Answer in natural language. Considering the relative positions, where is dark frame red plaid blanket bed (marked A) with respect to Window (marked B)? Choose between the following options: left or right
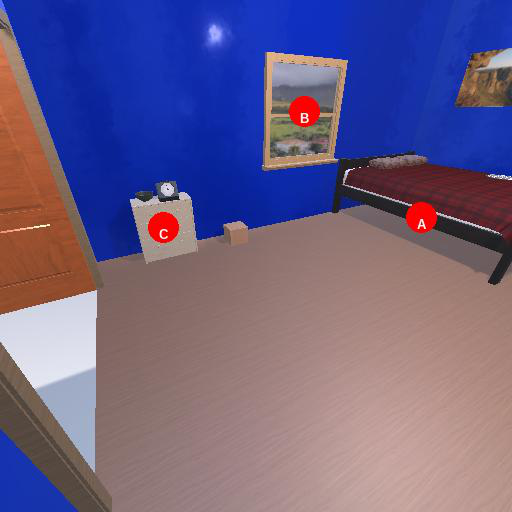
<answer>right</answer>